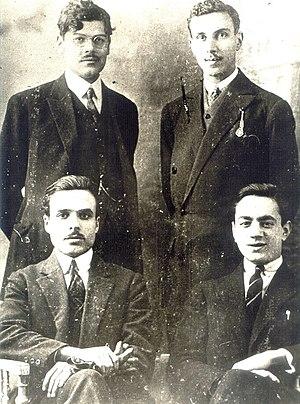
Photo réalisée en 1926 à Paris. On y voit Habib Bourguiba et A. Alolou assis, Tahar Sfar et Bahri Guiga debout, pendant leurs études à Paris
Tahar Sfar, né le 15 novembre 1903 à Mahdia et mort le 9 août 1942, est un homme politique tunisien.